Virus

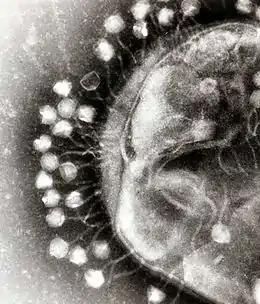
Transmission electron micrograph of multiple bacteriophages attached to a bacterial cell wall

There are many types of plant viruses, but often they cause only a loss of yield, and it is not economically viable to try to control them. Plant viruses are often spread from plant to plant by organisms, known as vectors. These are usually insects, but some fungi, nematode worms, single-celled organisms, and parasitic plants are vectors. When control of plant virus infections is considered economical, for perennial fruits, for example, efforts are concentrated on killing the vectors and removing alternate hosts such as weeds. Plant viruses cannot infect humans and other animals because they can reproduce only in living plant cells.